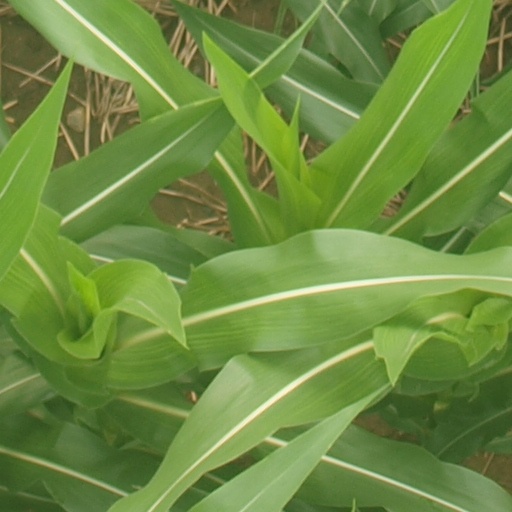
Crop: maize; corn